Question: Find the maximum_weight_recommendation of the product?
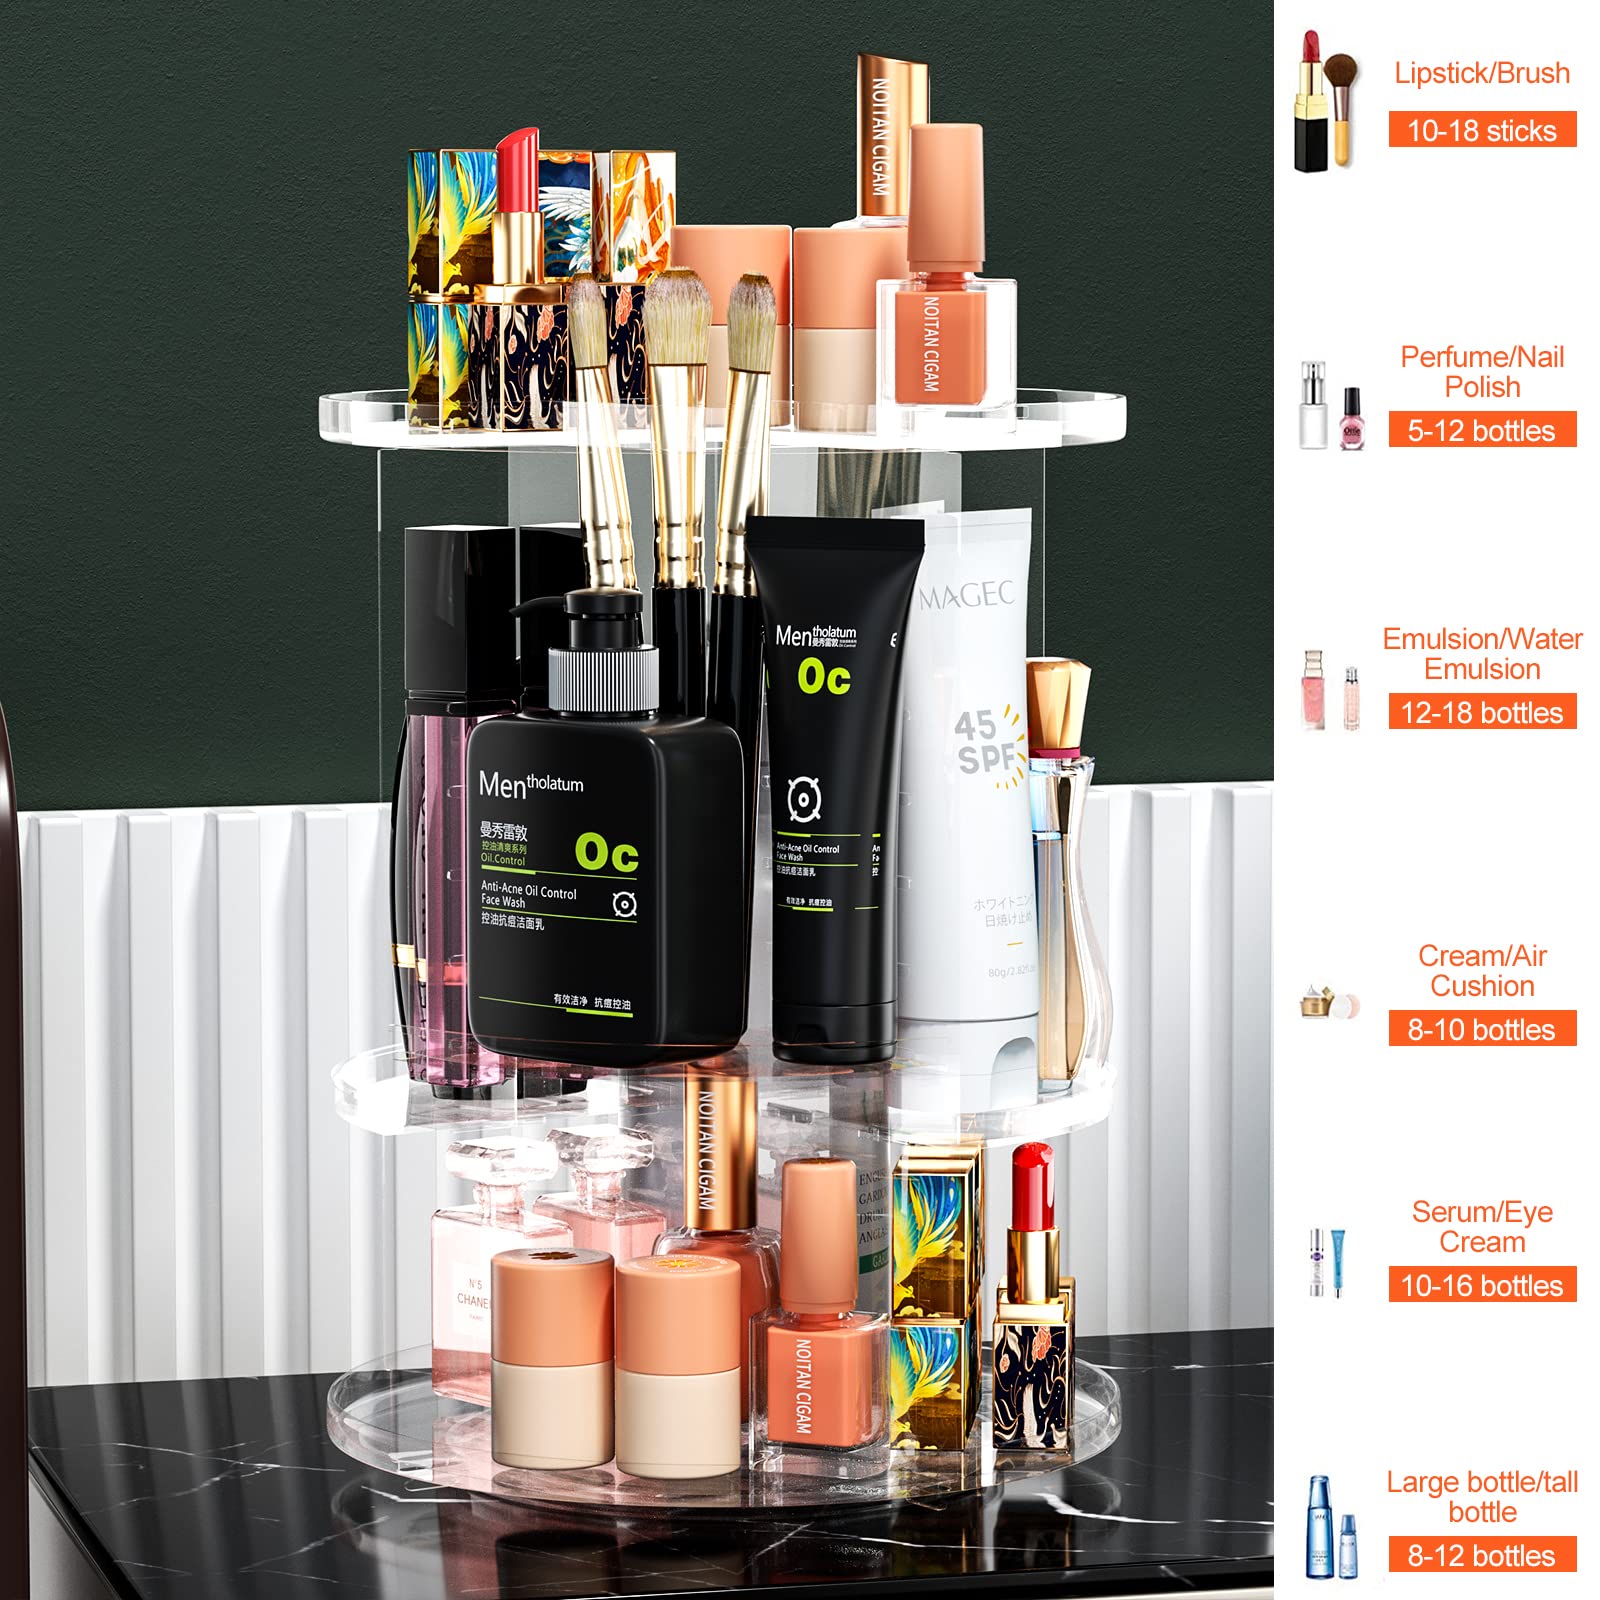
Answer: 80.0 gram